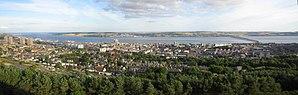
Dundee, anciennement Alectum, est une ville du nord-est de l’Écosse à environ 100 km au nord d’Édimbourg, sur la rive nord de l’estuaire du fleuve Tay, près de la côte est de la mer du Nord. C’est la quatrième plus grande ville d’Écosse, avec une population de 143 090 habitants, celle-ci montant à 170 000 environ si l’on inclut les secteurs faisant partie de l’agglomération, mais pas du council area de la ville. Dundee possède officiellement le statut de cité mais aussi celui de council area et de région de lieutenance. Elle était la capitale administrative de la région du Tayside. Elle est connue en Grande-Bretagne sous le nom de City of Discovery en raison des activités scientifiques qui s’y déroulèrent, ainsi qu’en référence au RRS Discovery, le navire de l’expédition de Robert Falcon Scott vers l’Antarctique, qui y fut construit et qui est aujourd’hui à quai à Dundee.